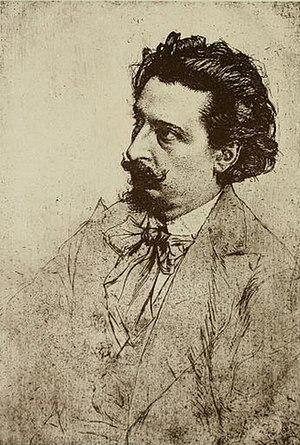
Le peintre et graveur belge Willem Linnig (le jeune)
Willem Linnig, dit le Jeune ou Junior, pour le distinguer de son père Willem Linnig l'Ancien, né le 20 août 1842 à Anvers et mort le 3 septembre 1890 dans sa ville natale, est un dessinateur, peintre et graveur belge.